Karl Odermatt

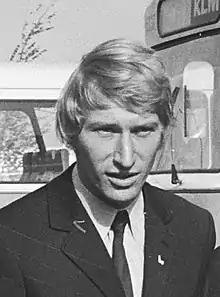
Odermatt in 1970

Karl Odermatt (born 17 December 1942) is a Swiss former footballer who played for FC Basel and BSC Young Boys throughout the 1960s and 1970s. He played as a midfielder or striker and is generally regarded as one of the best players ever to have worn the FC Basel shirt. He played through, what is now thought to be, Basel's golden years under trainer and manager Helmut Benthaus with teammates such as Paul Fischli, René Hasler and Ottmar Hitzfeld.